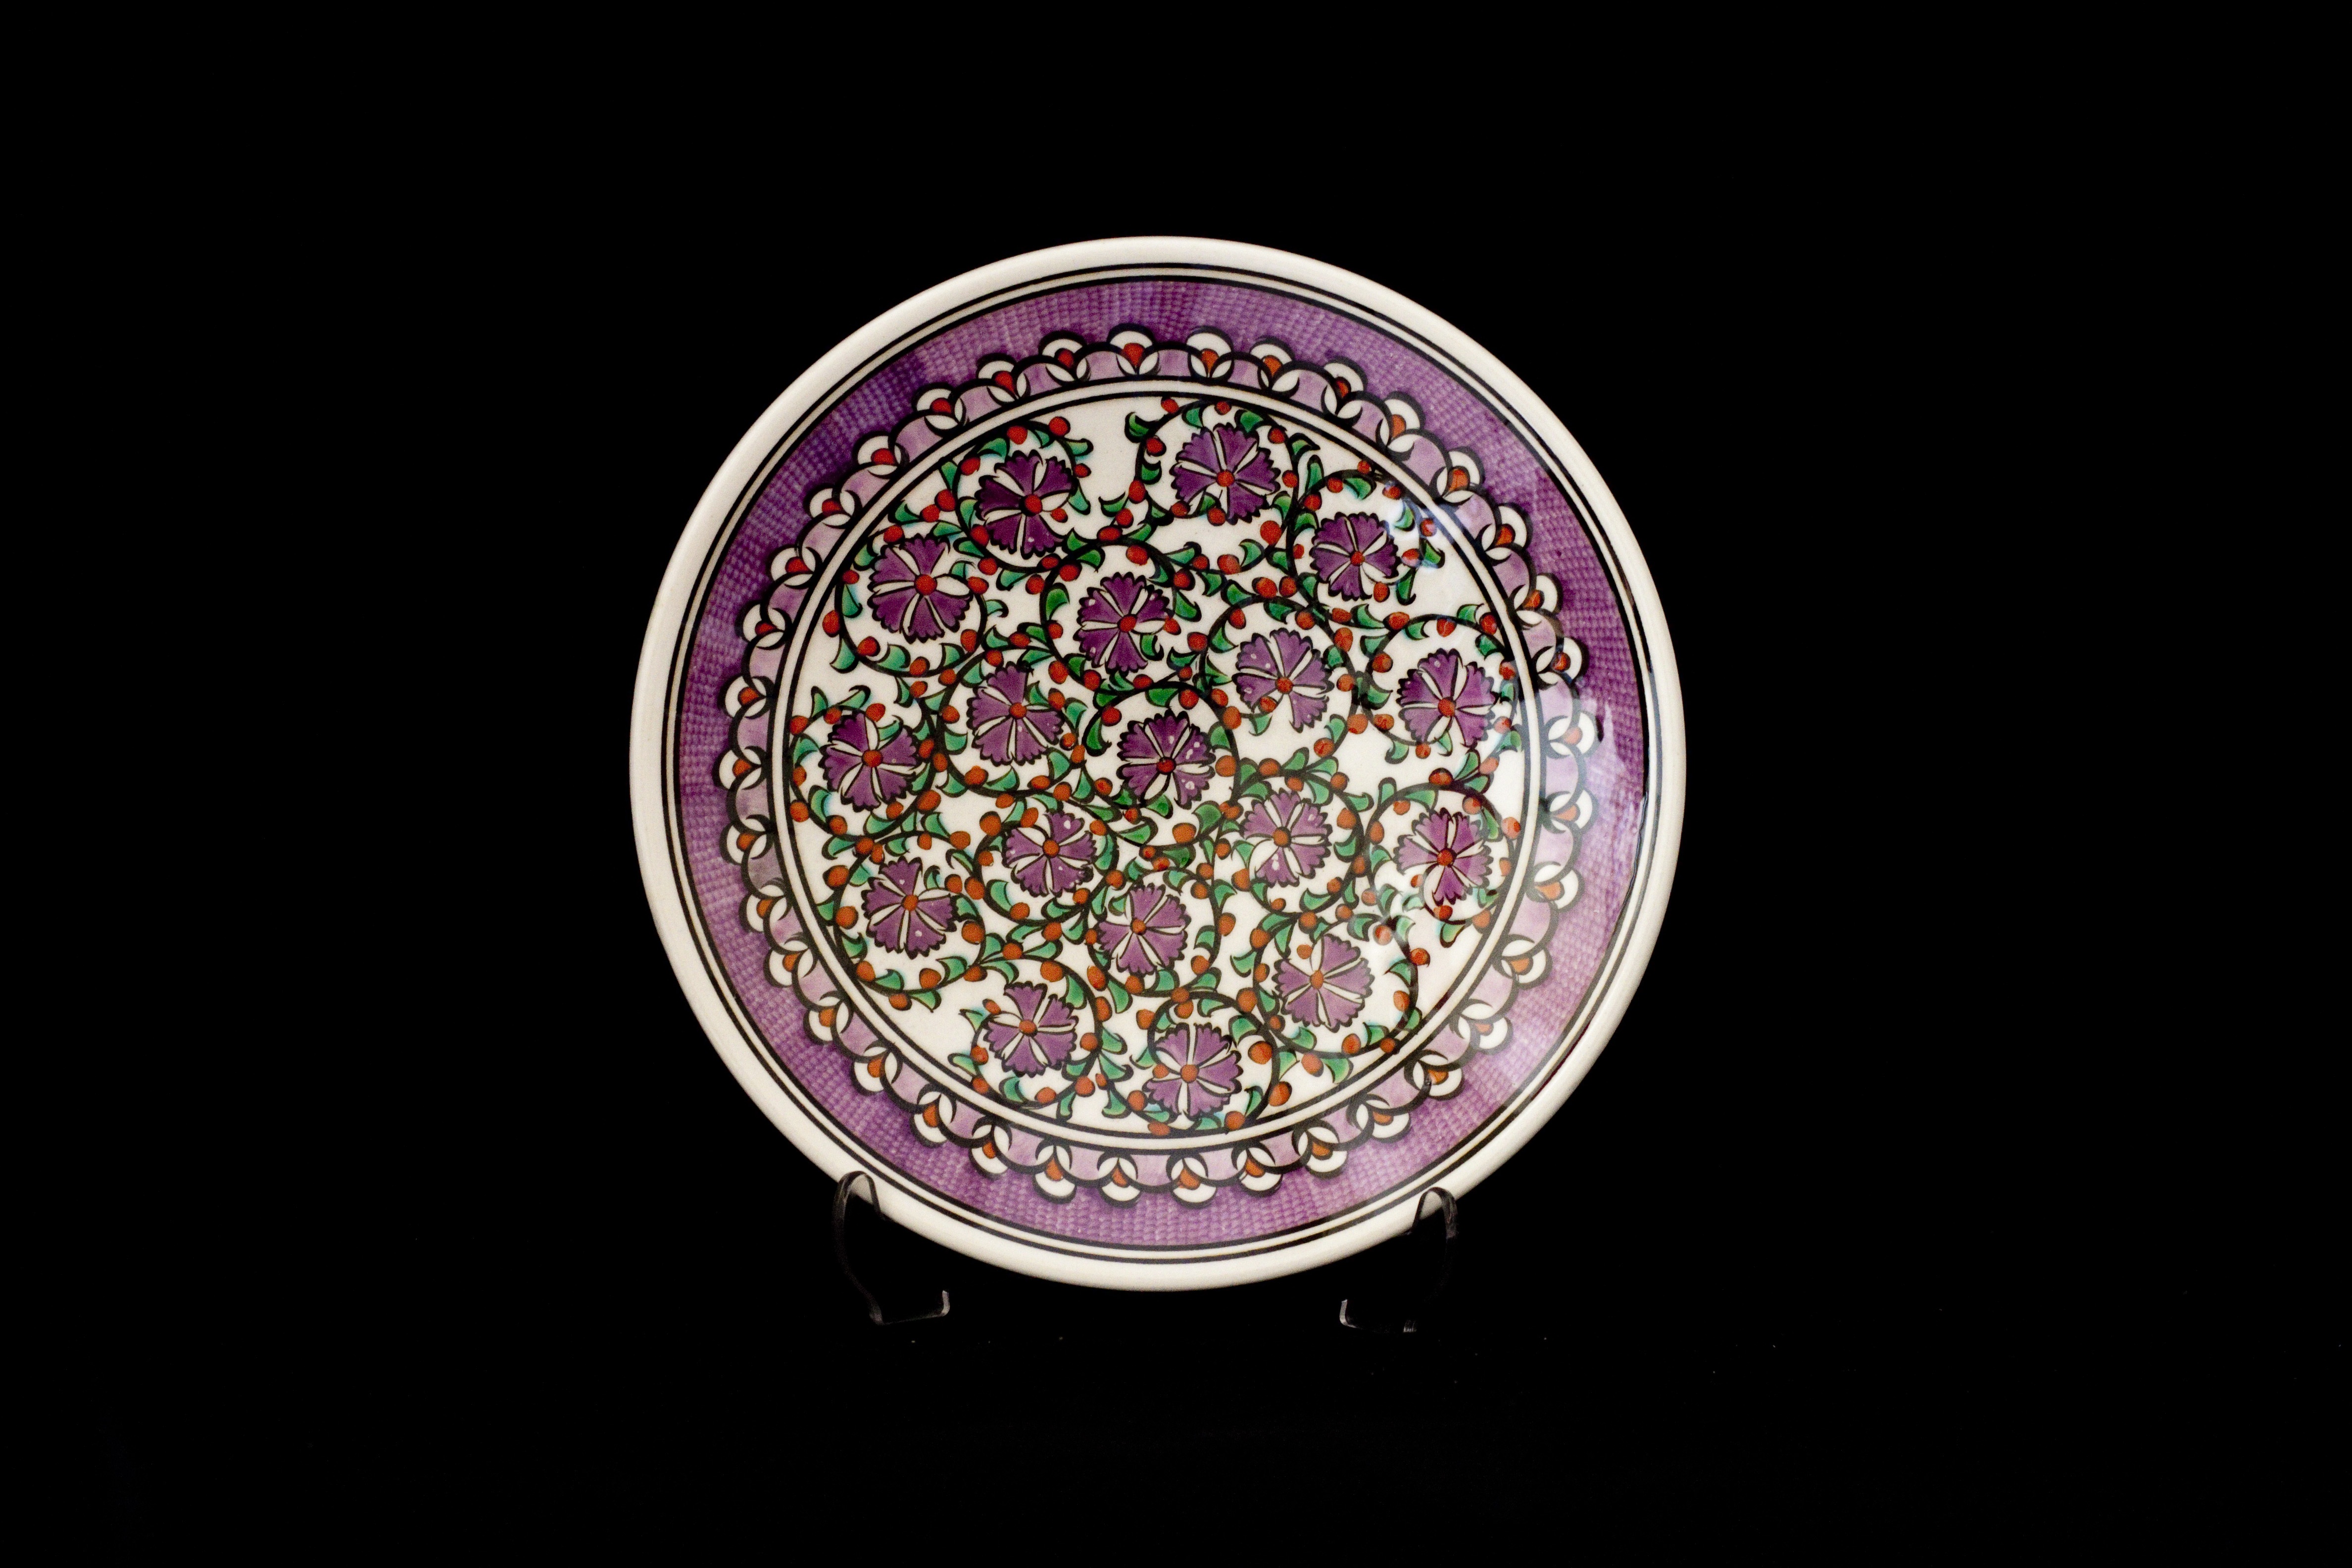
glass, ceramic, plate, tile, lighting, circle, jewellery, eye, turkey, sphere, organ, shape, handicrafts, increased, fashion accessory, atalay melahat glow, hare tile